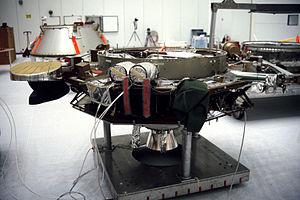
Viking est le premier satellite artificiel suédois. Il est lancé par une fusée Ariane 1 le 22 février 1986 en même temps que le satellite français SPOT-1. Viking a été conçu pour étudier les interactions entre le vent solaire et la magnétosphère terrestre. Le satellite devait prendre le relais de recherches menées sur le sujet jusque-là grâce à des fusées-sondes.
L'Ensemble de lancement Vega est un ensemble de lancement de fusées spatiales située sur la base de lancement de Kourou en Guyane française construit en 1973. Créé à l'origine pour le lancement de fusées Europa 2, il est reconverti pour les fusées Ariane 1, 2 et 3 et prend alors l'appellation ELA-1 pour Ensemble de lancement Ariane 1. À la fin des années 2000 il subit un remaniement majeur pour permettre le lancement des fusées légères européennes Vega. Le premier tir du nouveau lanceur a eu lieu le 13 février 2012 depuis l'ensemble de lancement refondu baptisé ELV.